Canada–Mexico relations

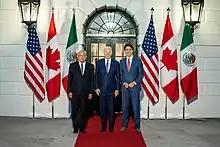
Canadian Prime Minister Justin Trudeau, Mexican President Andrés Manuel López Obrador and U.S. President Joe Biden in Washington, D.C. attending the North American Leaders' Summit; November 2021.

Before Canada became an independent nation, there had been previous contacts between Canada and Mexico in the 1800s. Canadian made products were sold in Mexico under British companies' logos. Since gaining independence from the United Kingdom in 1867; Canada delayed in establishing diplomatic relations with Mexico due to the expropriation of foreign oil companies in 1938. At the time, Canada felt obliged to follow other nations in isolating Mexico economically and diplomatically. Formal relations between the two nations did not begin until 30 January 1944, at the height of Second World War, which both countries participated in on the Allied side. In 1952, Mexico opened its first consulate-general in Montreal.